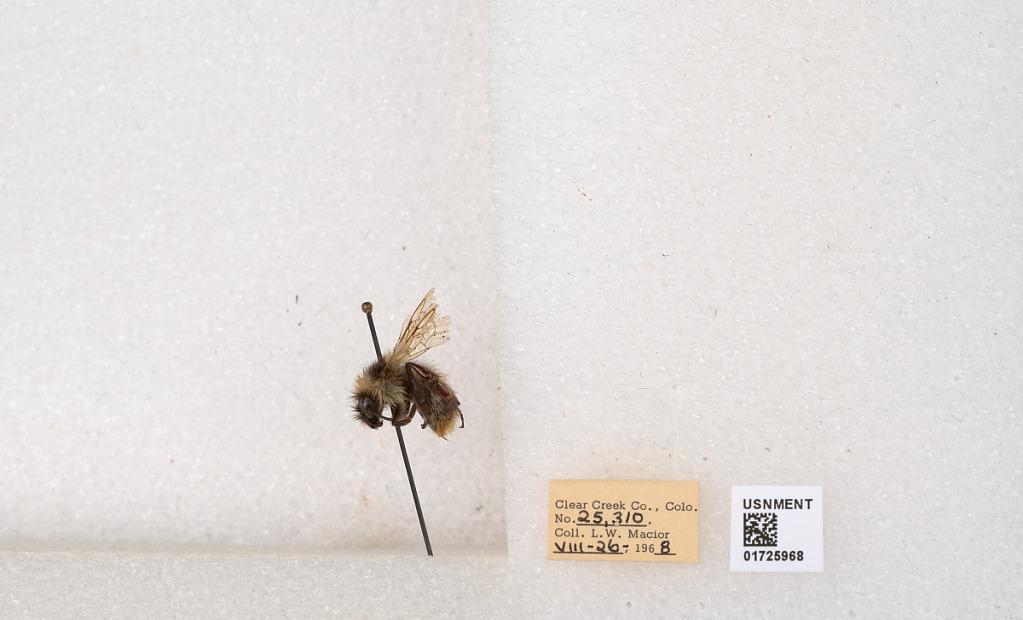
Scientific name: Bombus kirbyellus
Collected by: L. Macior
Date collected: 1968-8-26
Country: United States
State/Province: Colorado
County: Clear Creek
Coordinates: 39.6891, -105.644